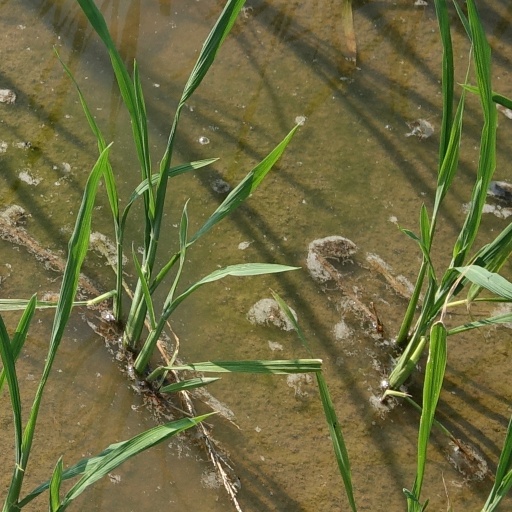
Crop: rice